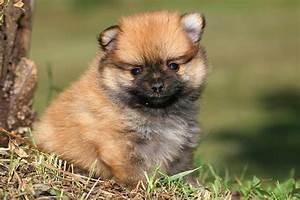
dog